2011 Malaysian motorcycle Grand Prix

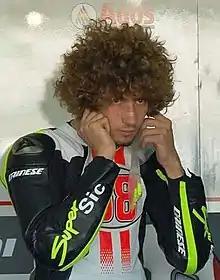
Marco Simoncelli, riding for Honda Gresini, died during the event.

After qualifying, the Repsol Honda team locked out the front row of the grid. At the start of the twenty lap race, Casey Stoner took the led from Dani Pedrosa and Andrea Dovizioso. Marco Simoncelli, in a Gresini Racing Honda, was fourth.